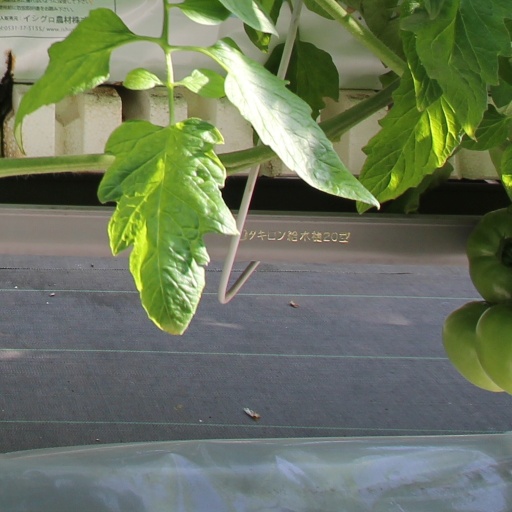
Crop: tomato